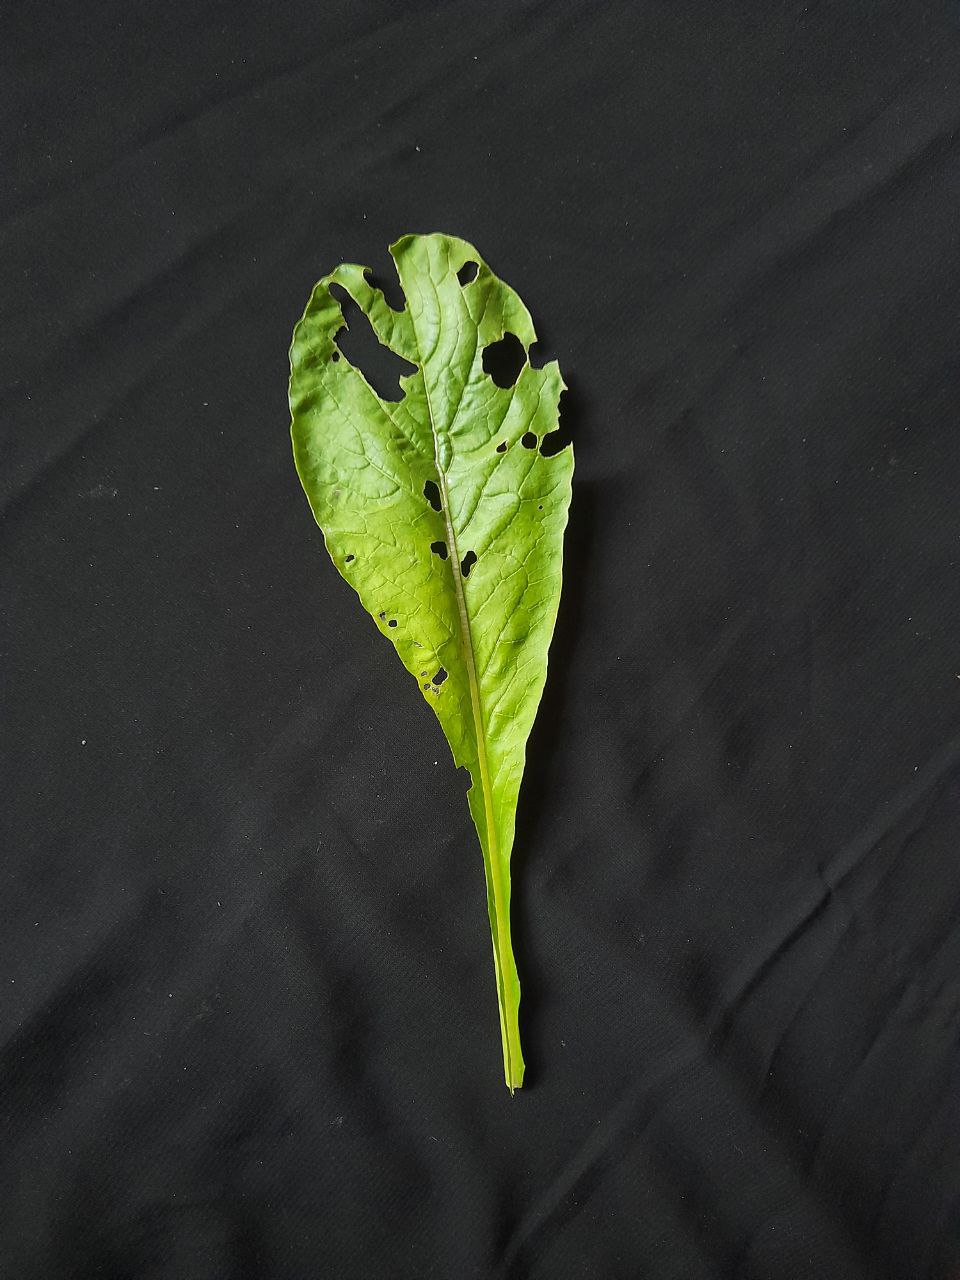
Label: flea beetle